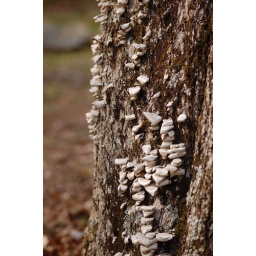
Some shelf fungi growing on a tree trunk in Freetown State Forest